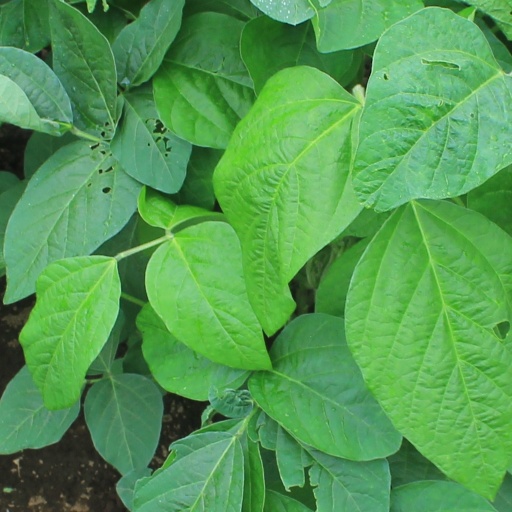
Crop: soybean